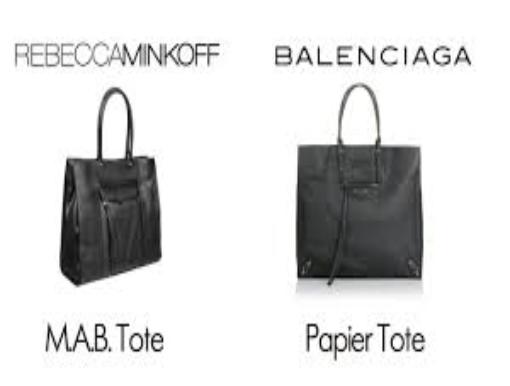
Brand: Balenciaga
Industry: Clothes